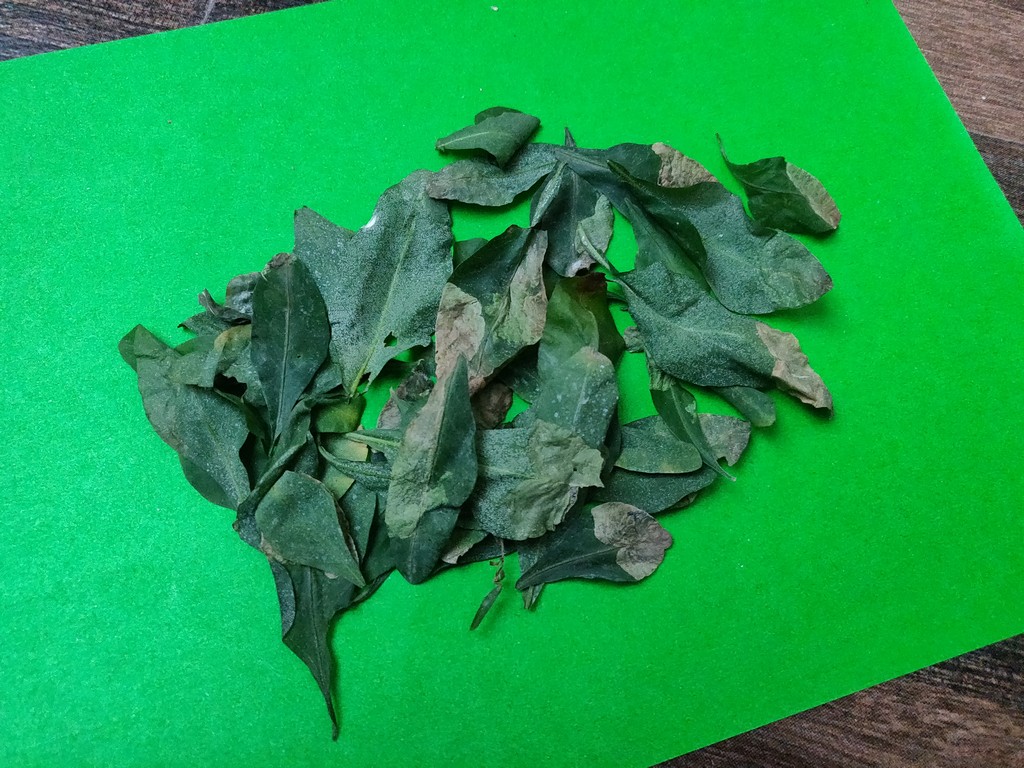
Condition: Unhealthy
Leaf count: multiple
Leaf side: unknown